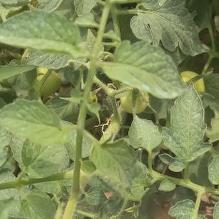
Crop: Tomato
Condition: healthy-leaf